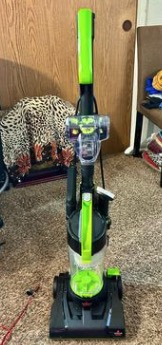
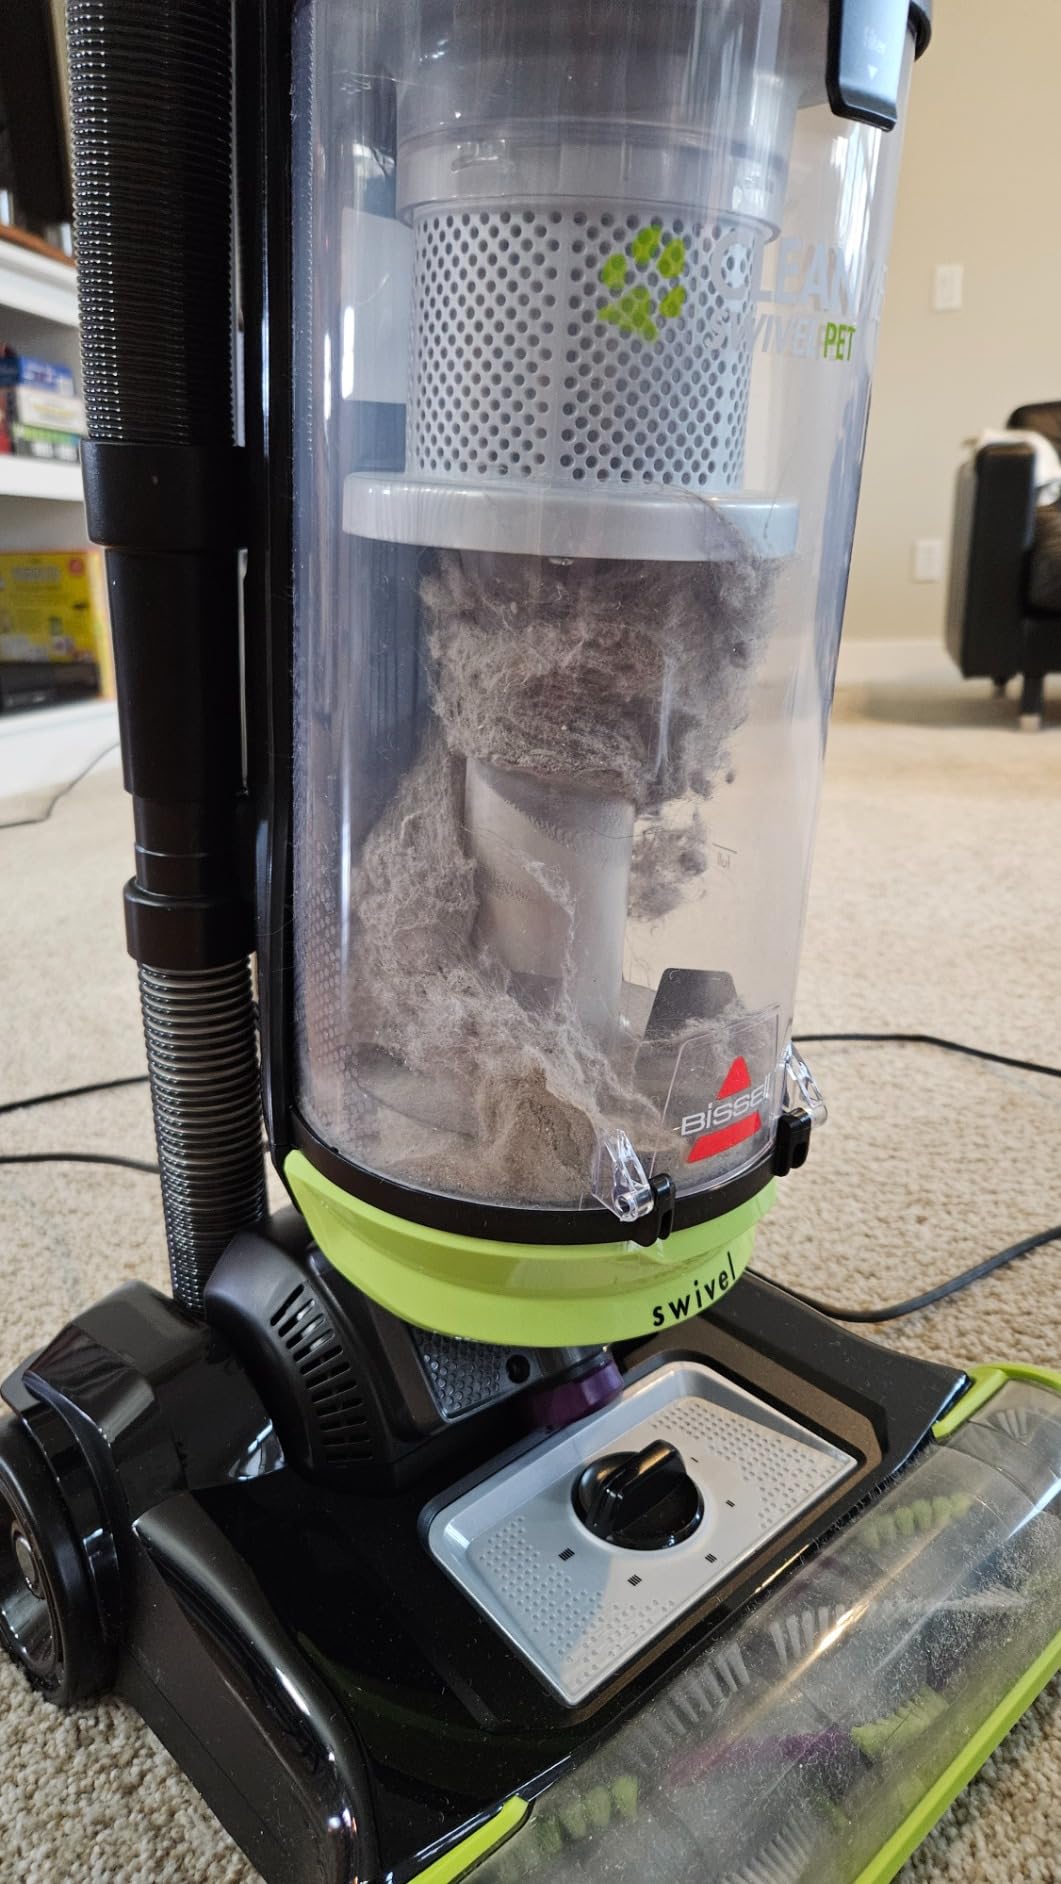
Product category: items_vacuum
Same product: no